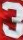
Number: 3